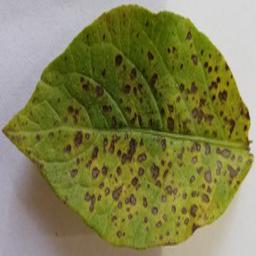
Etiqueta: Tizon_Temprano